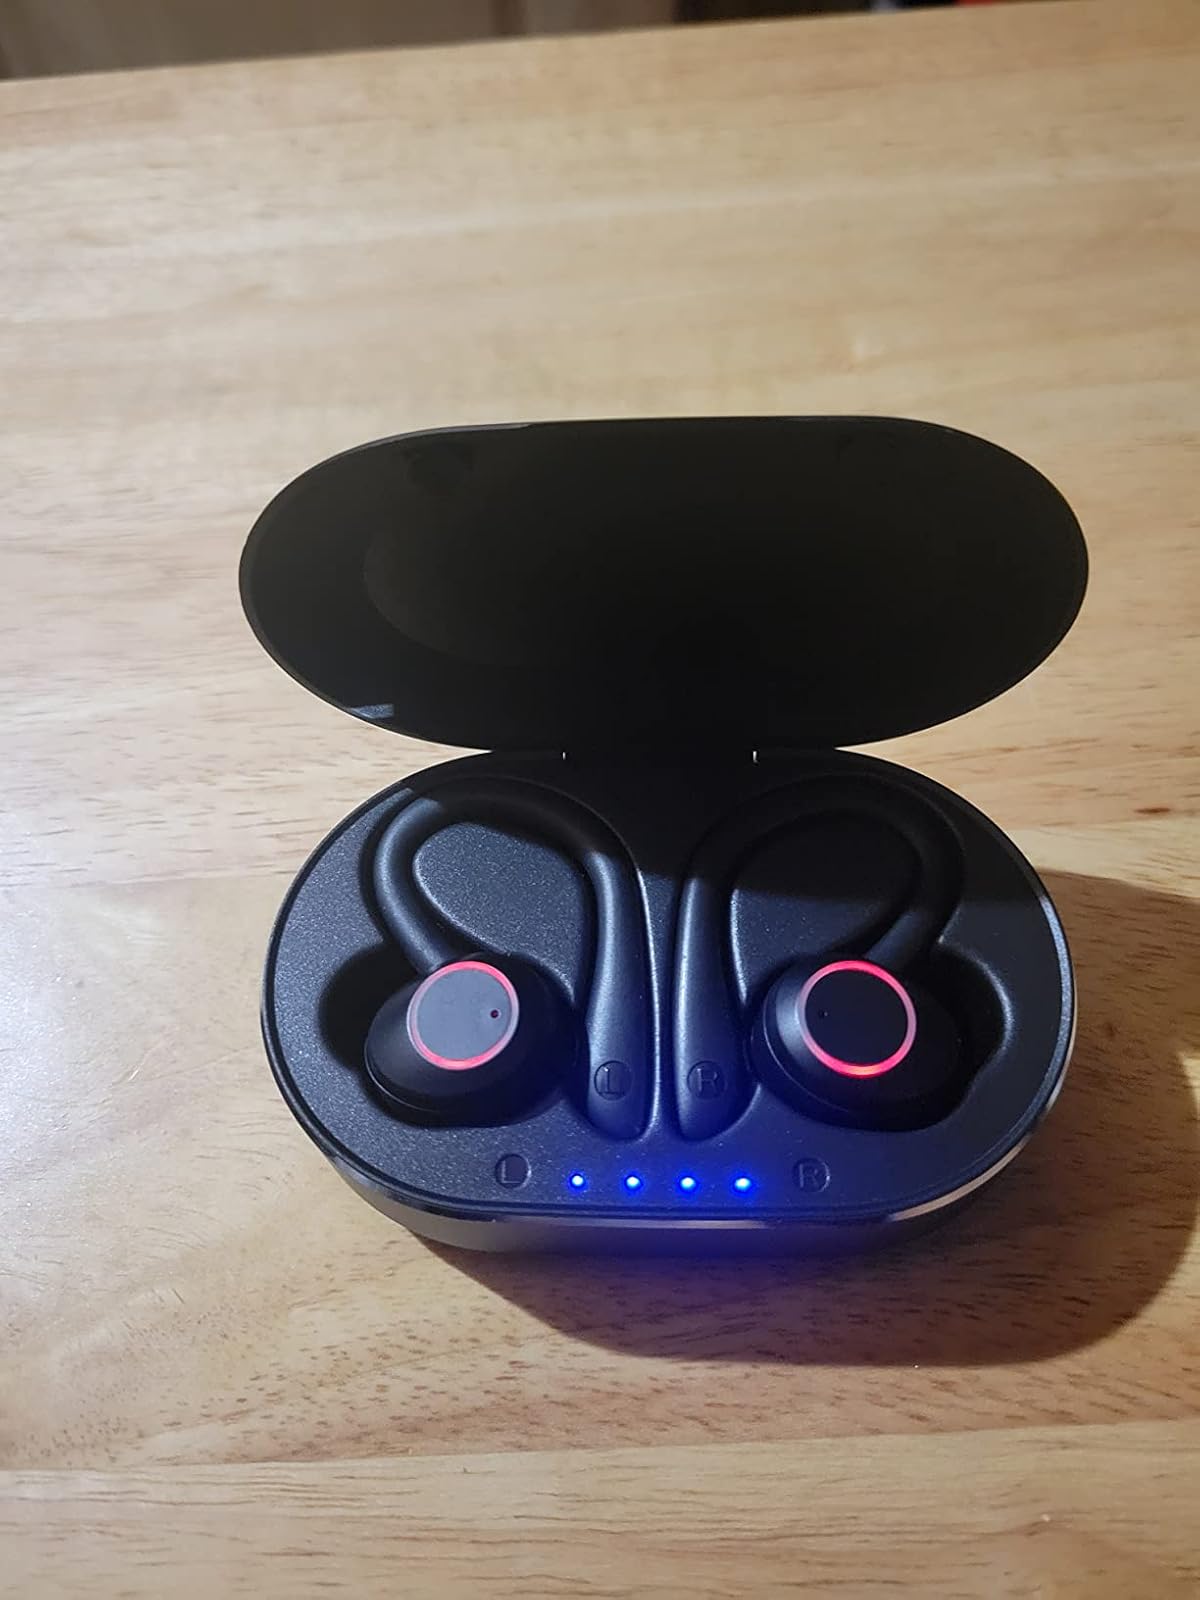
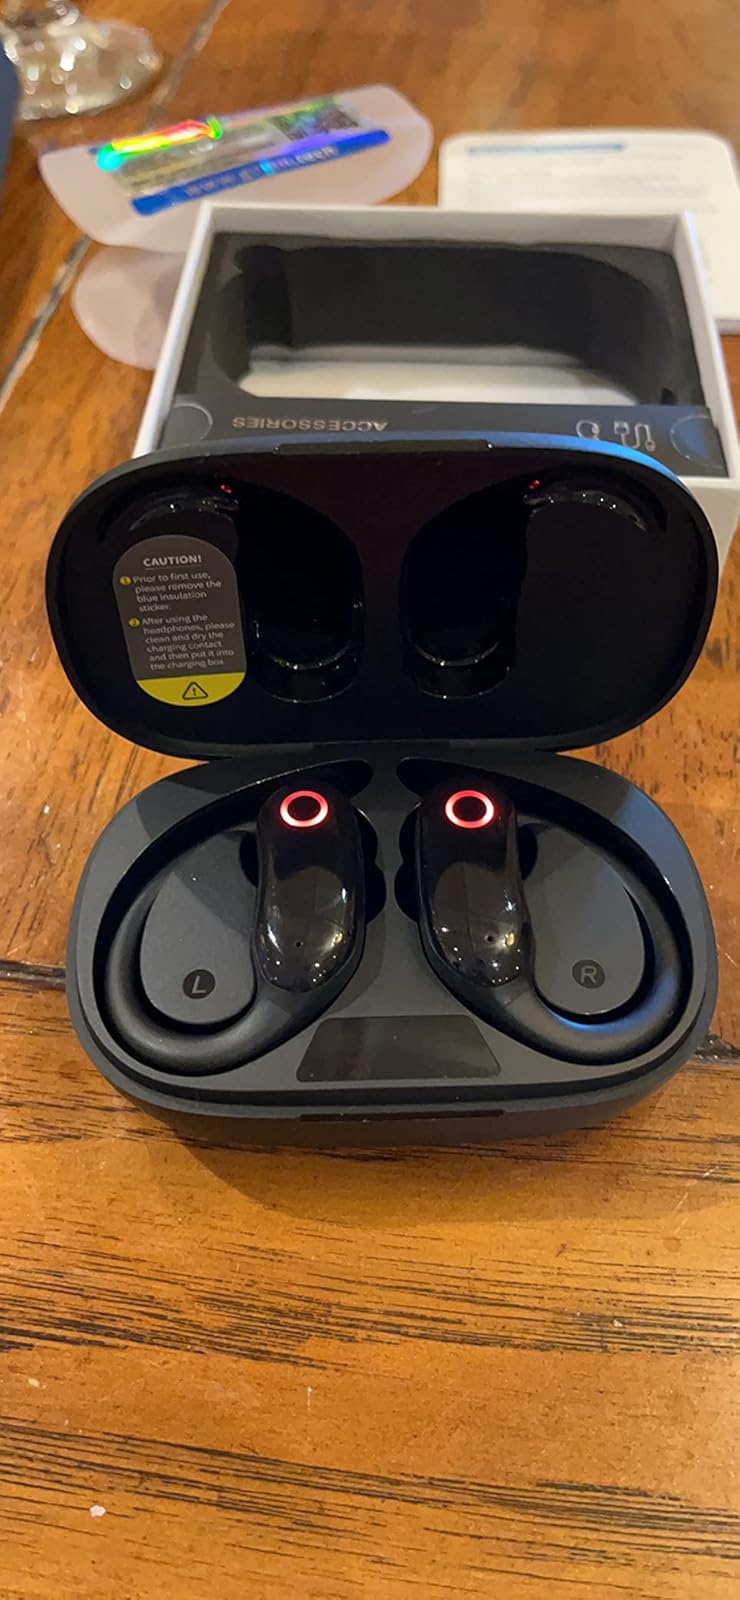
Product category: earbuds
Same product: no